NGC 4506

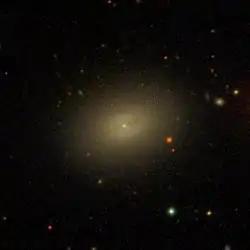
SDSS image of NGC 4506

NGC 4506 is a spiral galaxy located around 50 million light-years away in the constellation Coma Berenices. It is classified as peculiar due to the presence of dust that surrounds its nucleus. NGC 4506 was discovered by astronomer William Herschel on January 14, 1787. It is a member of the Virgo Cluster.